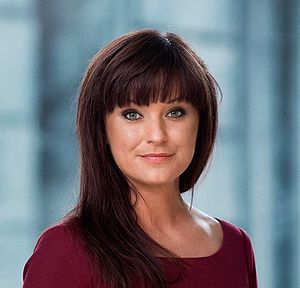
Sophie Løhde
Pressefoto af Sophie Løhde
Sophie Løhde er en dansk politiker fra Venstre, tidligere innovationsminister, medlem af Folketinget og politisk ordfører for Venstre.